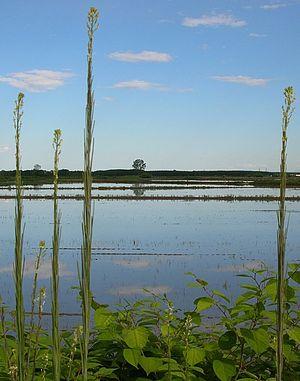
Une mondina, ou mondariso est une ouvrière saisonnière des rizières des plaines padane et venete de la fin du XIXᵉ et de la première moitié du XXᵉ siècle.